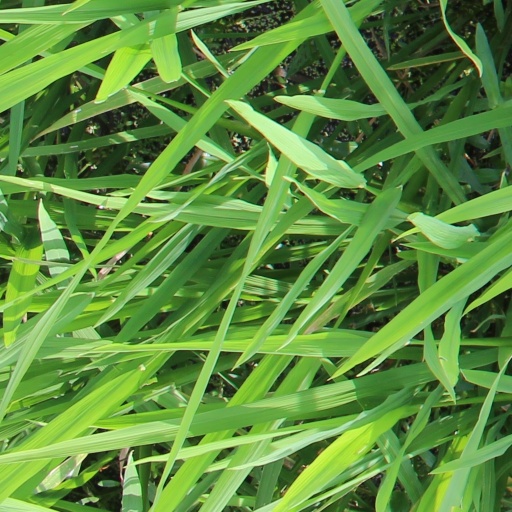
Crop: rice